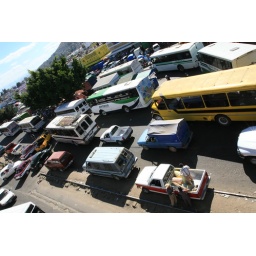
From the pedestrian bridge leading to the main market in Oaxaca, Mexico